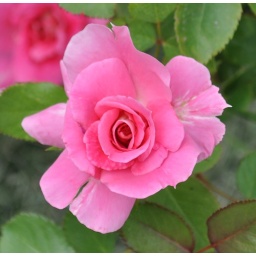
Pink Tea rose in the front yard. I need to plant more roses along that part of the yard.